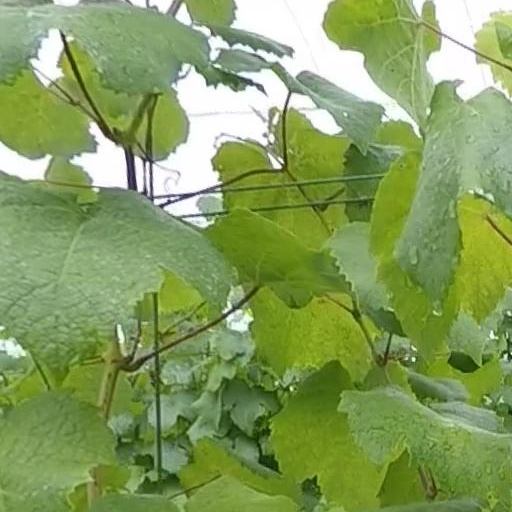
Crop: grape